Turva

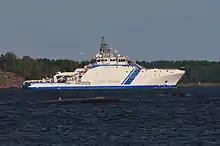
Starboard side view of "Turva". Compared to the other photograph, the helipad can be seen folded open in this picture.

"Turva" is long and wide, making her the largest vessel ever commissioned by the Finnish Border Guard as well as longer than any existing or past vessel commissioned by the Finnish Navy. Fully laden, she draws of water. At design draught, the vessel has a deadweight tonnage of 660 tonnes while her maximum deadweight is around 1,800 tonnes. Her complement will be approximately 30.